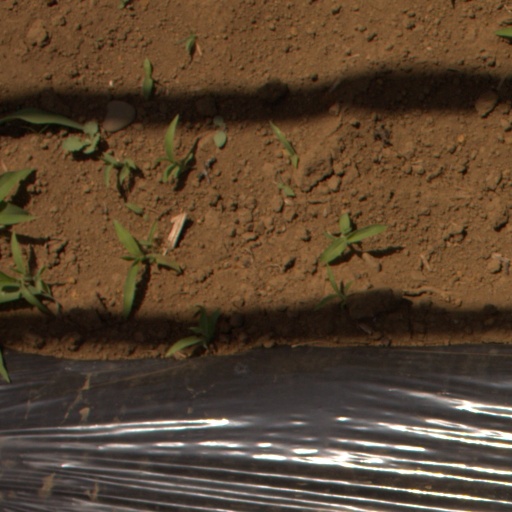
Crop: Jerusalem artichoke